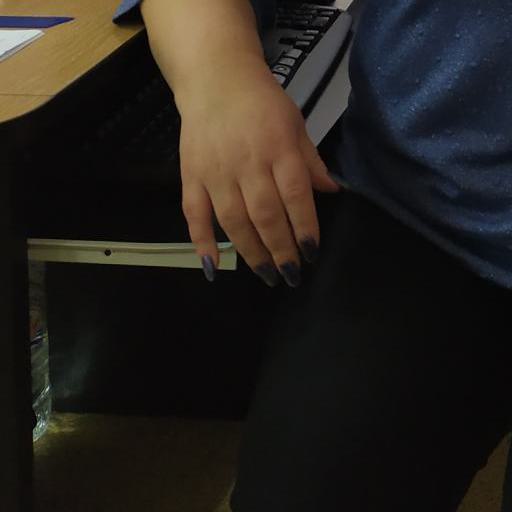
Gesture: no_gesture